Answer in natural language. Which object is closer to the camera taking this photo, Laptop or black square desk? Choose between the following options: Laptop or black square desk
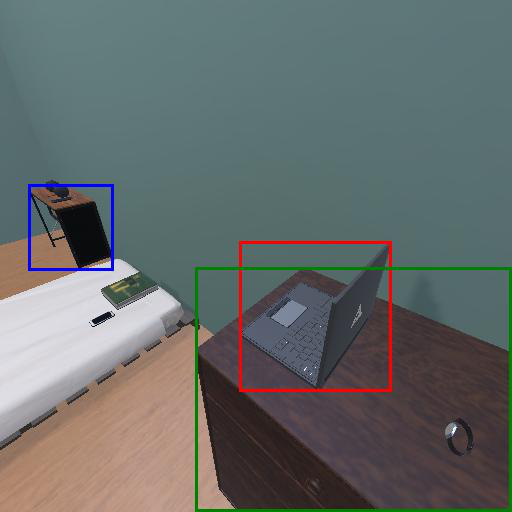
<answer>Laptop</answer>